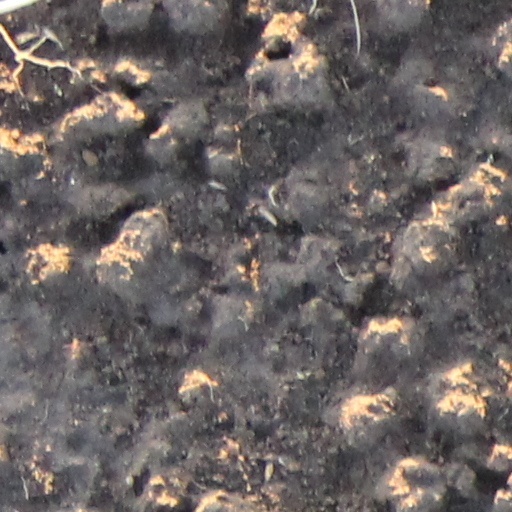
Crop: wheat